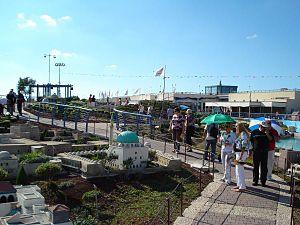
Parc Mini-Israël - maquette de la mosquée Al-Jazzar, ou «
Mini Israël est un parc de miniatures situé à proximité de Latroun, Israël dans la vallée d'Ayalon. Ouvert en novembre 2002, le site contient des répliques miniatures de centaines de bâtiments et sites en Israël. L'attraction touristique se compose d'environ 350 maquettes miniatures, dont la plupart sont sur une échelle de 1:25.